Mai bint Mohammed Al Khalifa

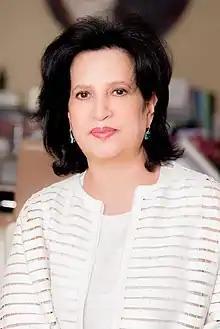

Mai bint Mohammed Al Khalifa is a Bahraini politician and former government minister.